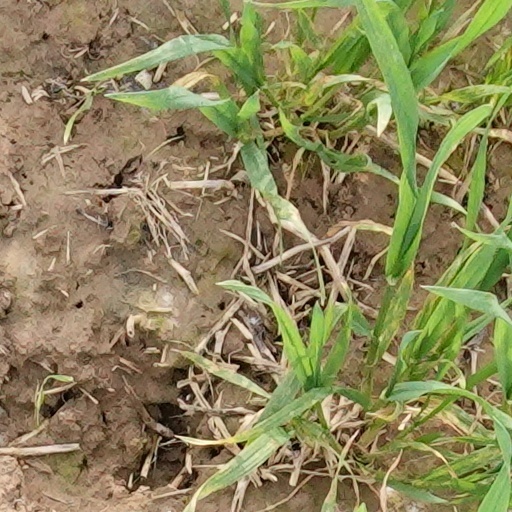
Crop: wheat